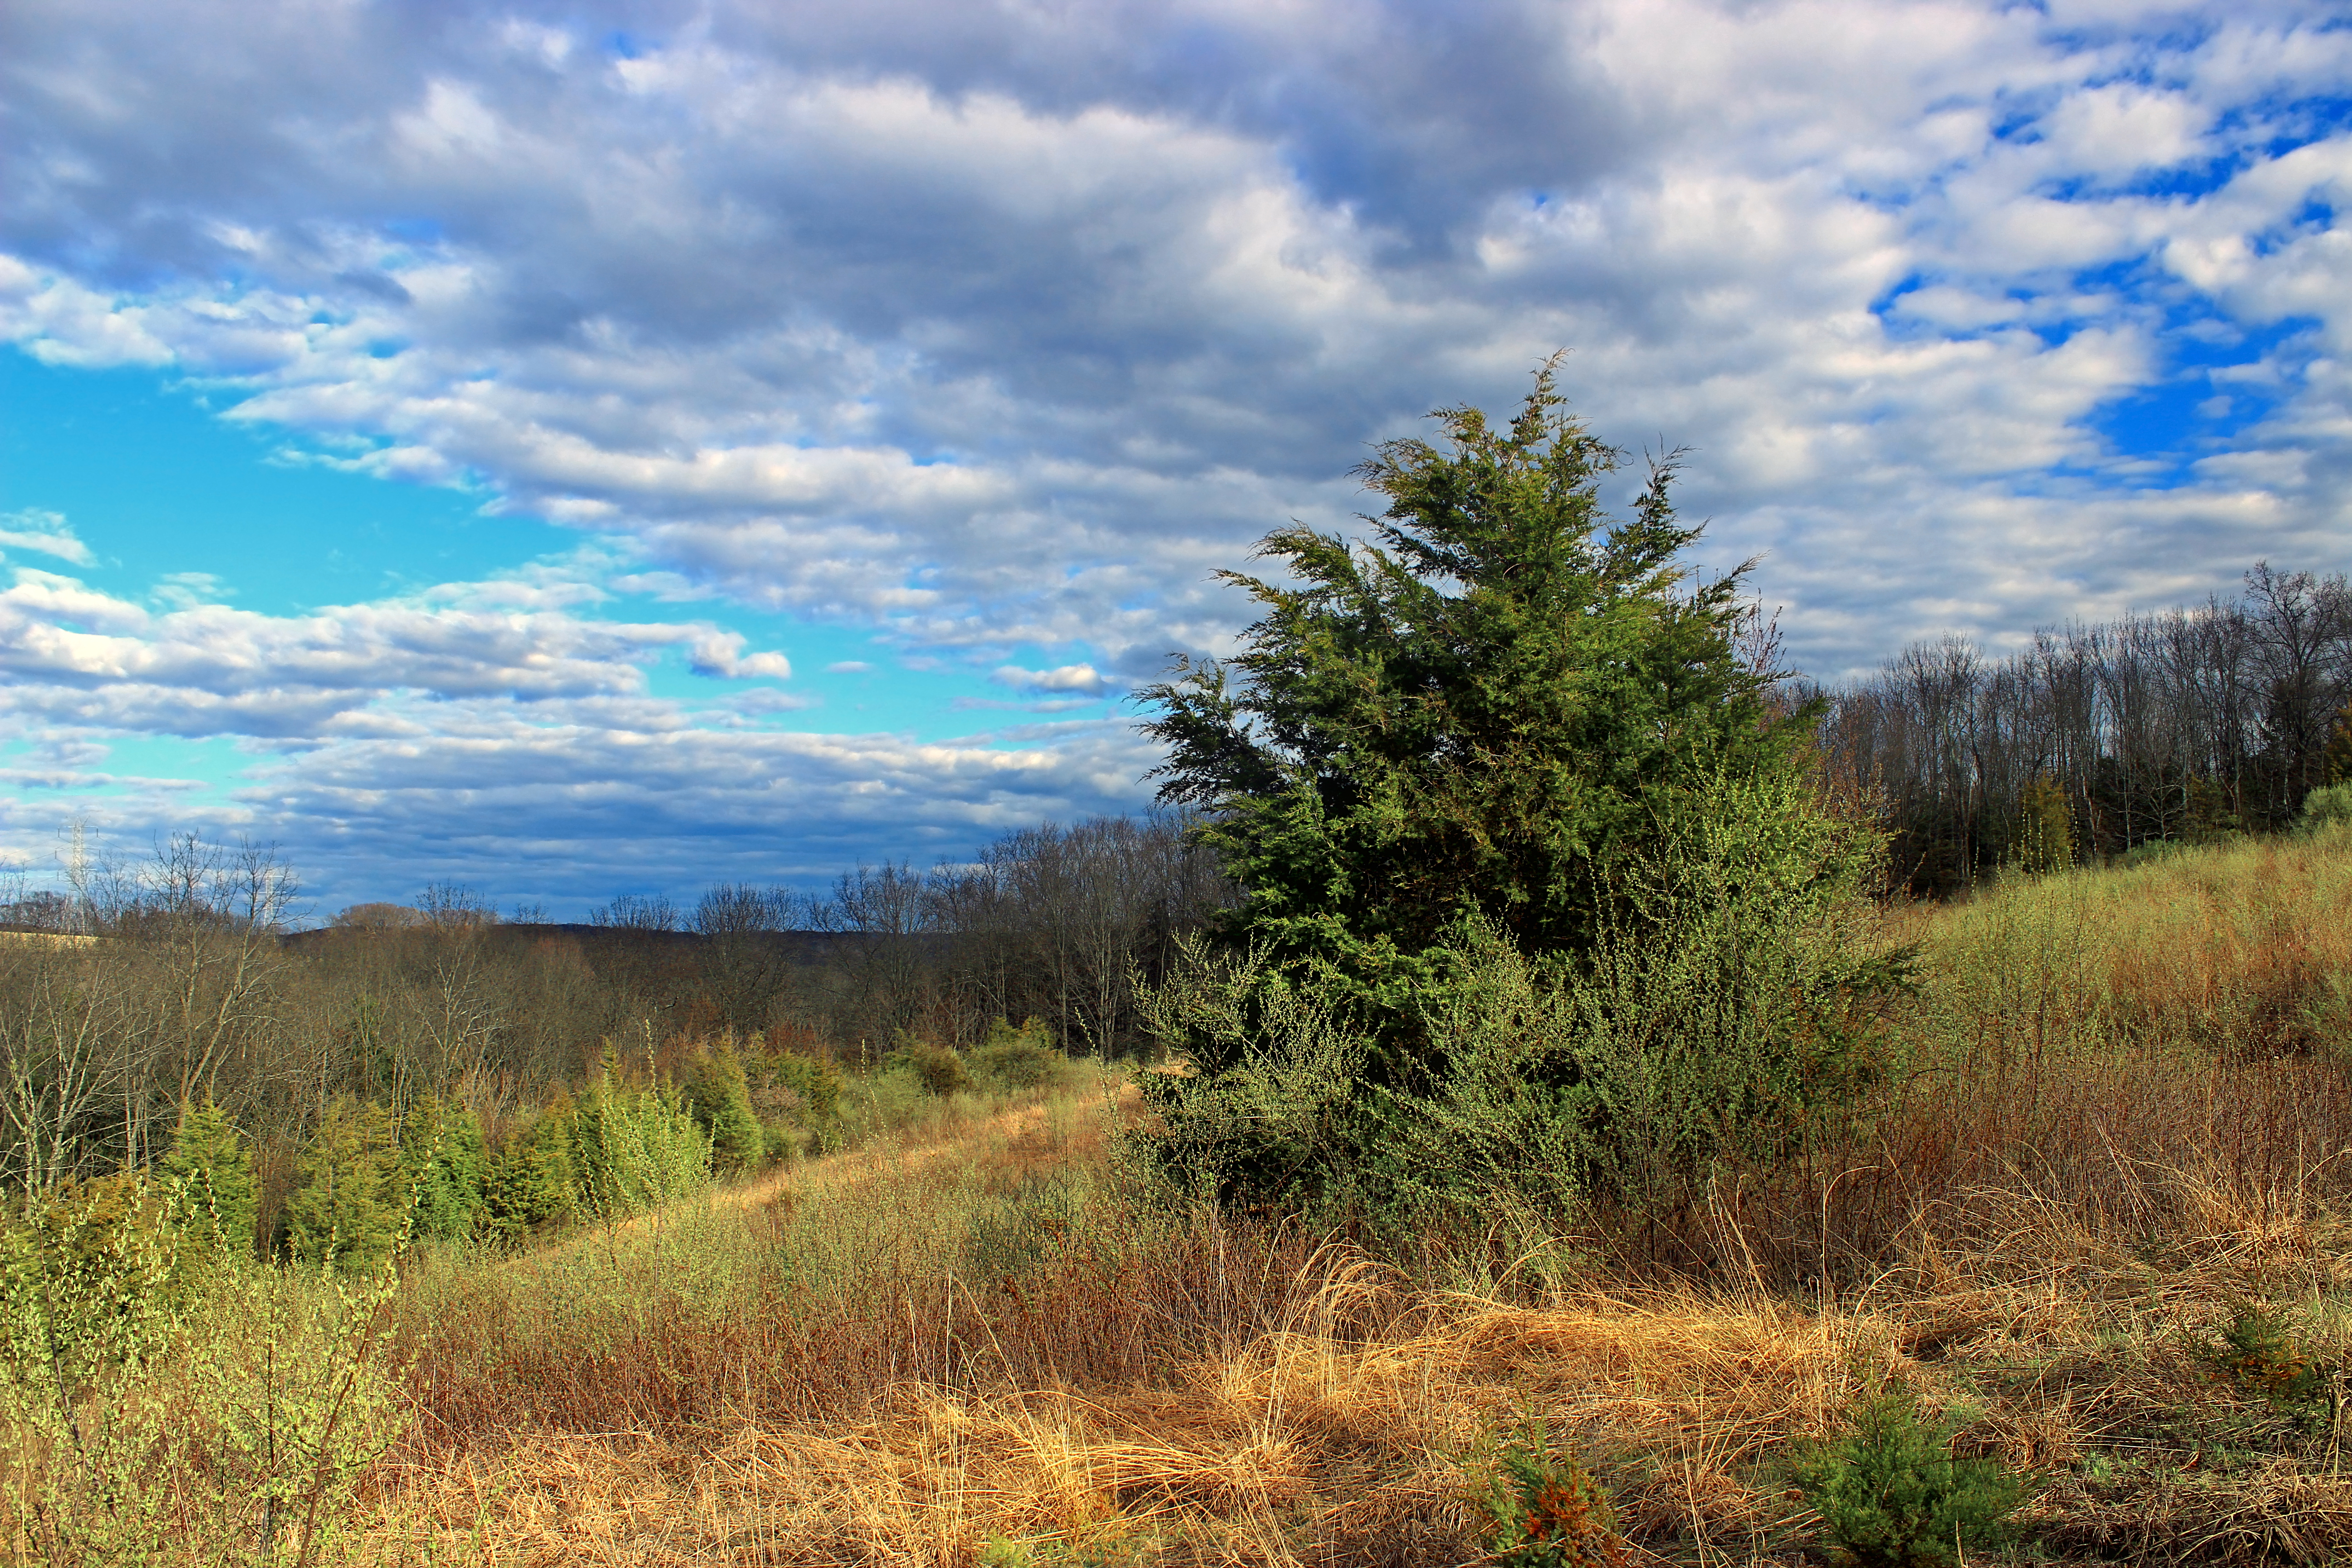
landscape, tree, nature, forest, grass, wilderness, mountain, cloud, plant, sky, hiking, trail, field, meadow, prairie, morning, hill, spring, pasture, autumn, ridge, trees, creativecommons, clouds, grassland, vegetation, wetland, stratocumulus, bog, juniperusvirginiana, newjersey, warrencounty, hopetownship, plateau, easternredcedar, woodland, habitat, ecosystem, steppe, rural area, natural environment, grass family, woody plant, mountainous landforms